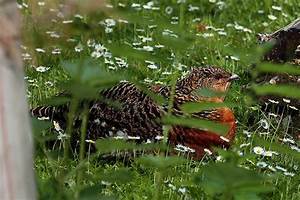
Label: chicken